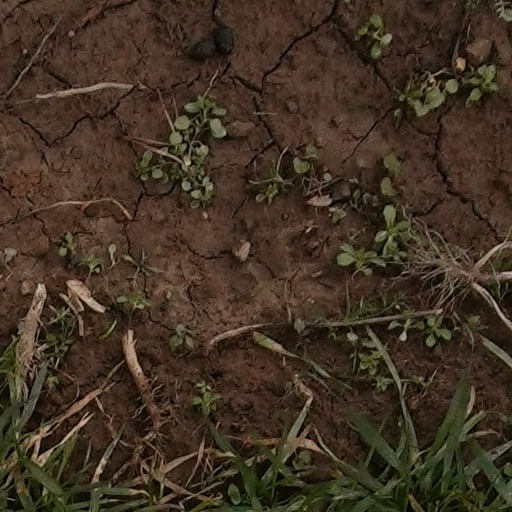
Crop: wheat